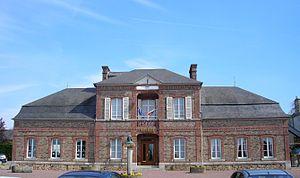
Le Bény-Bocage, parfois appelée simplement Bény-Bocage, est une ancienne commune française, située dans le Bocage virois et dans le département du Calvados en région Normandie, devenue le 1ᵉʳ janvier 2016 une commune déléguée au sein de la commune nouvelle de Souleuvre en Bocage.